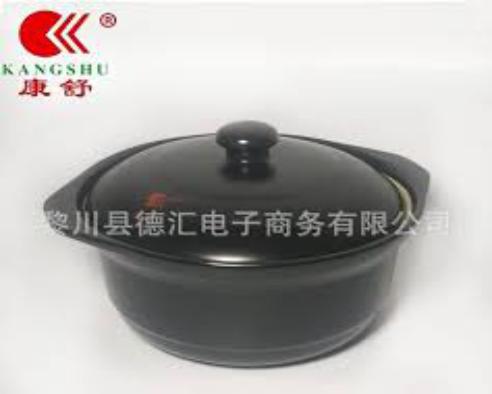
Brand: kangshu
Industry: Others